Joe Pruett

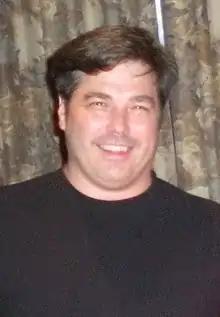
Joe Pruett in 2009

Joe Pruett (January 8, 1966) is an American comic book writer, editor, and publisher, and the co-founder of Desperado Publishing and AfterShock Comics.